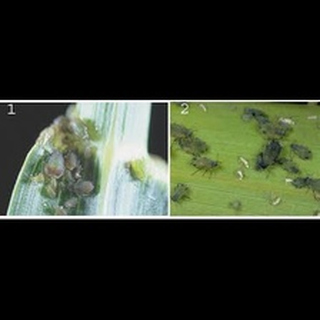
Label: wheat_aphid